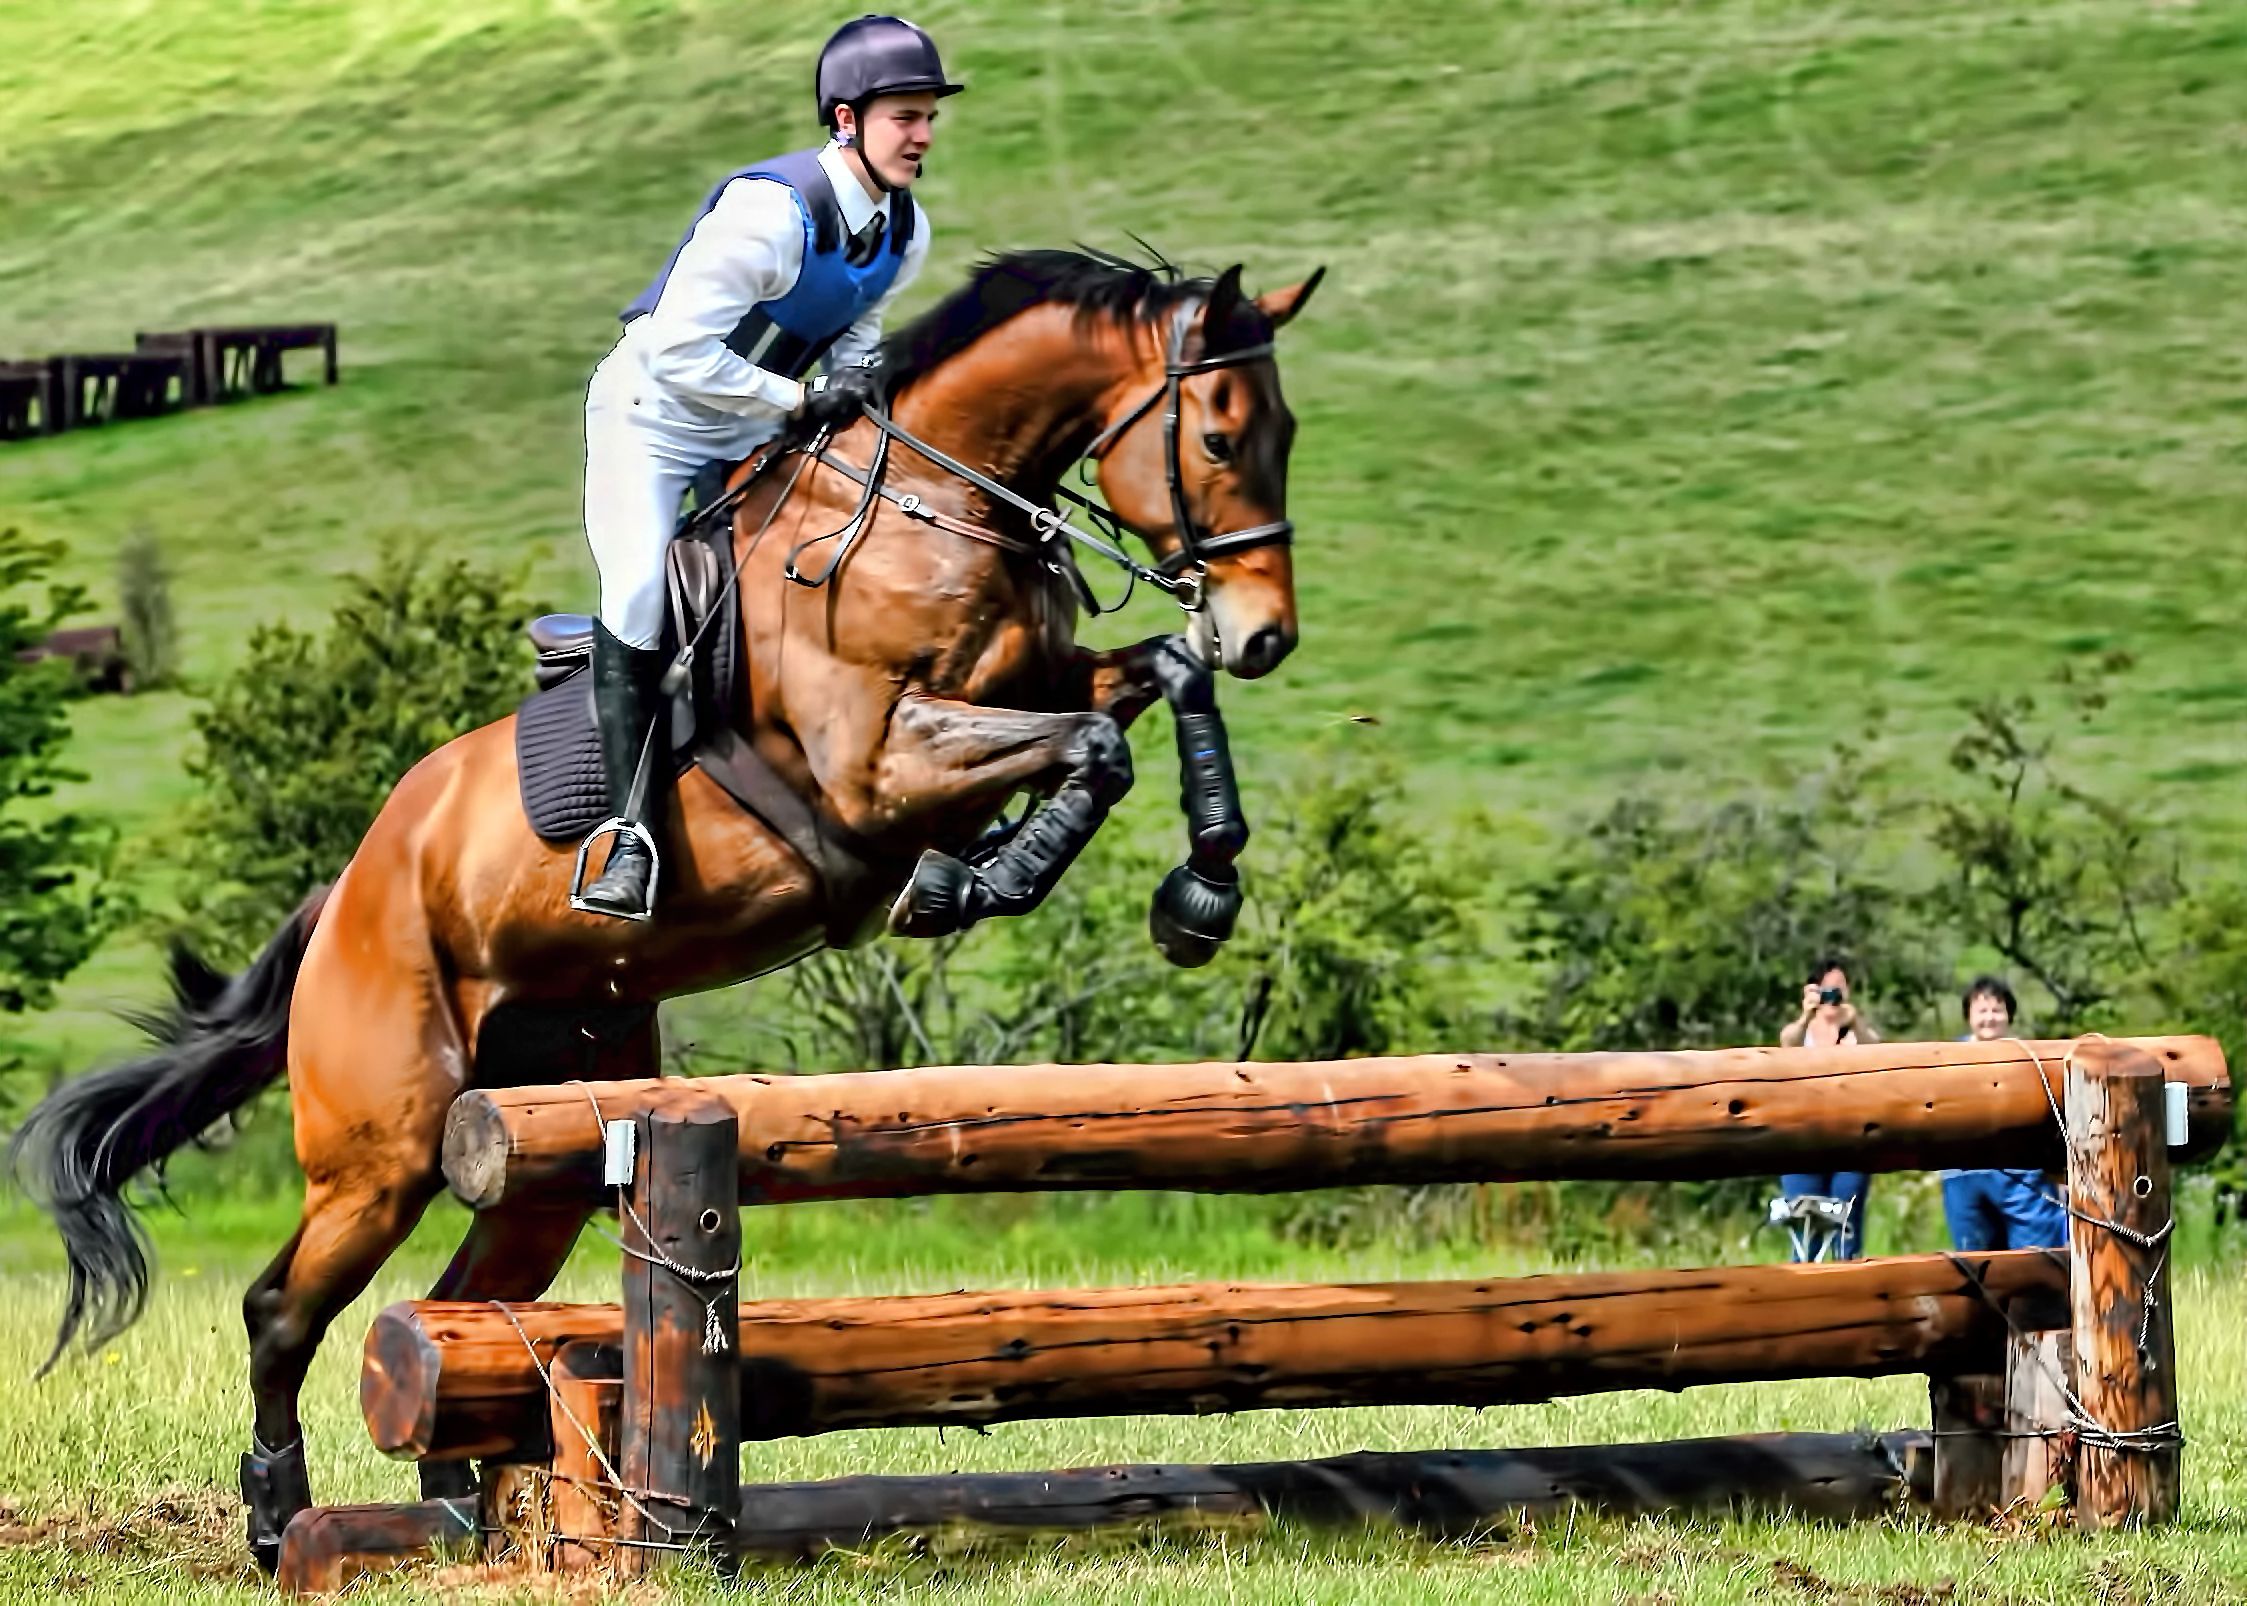
equestrianism, english riding, horse, endurance riding, eventing, show jumping, horse harness, sports, trail riding, pasture, jumping, mare, stallion, equestrian sport, animal sports, outdoor recreation, horse like mammal, recreation, jockey, rein, equitation, physical exercise